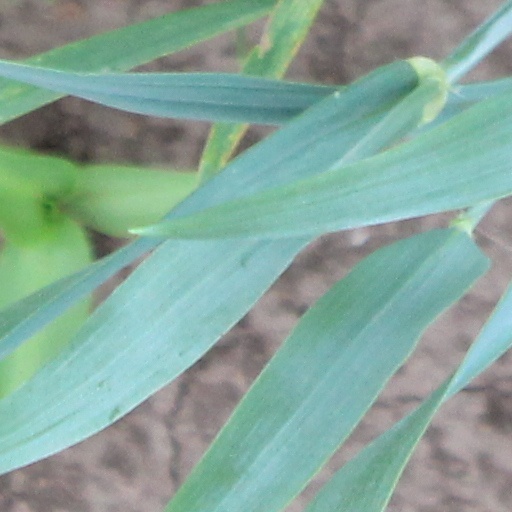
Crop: wheat